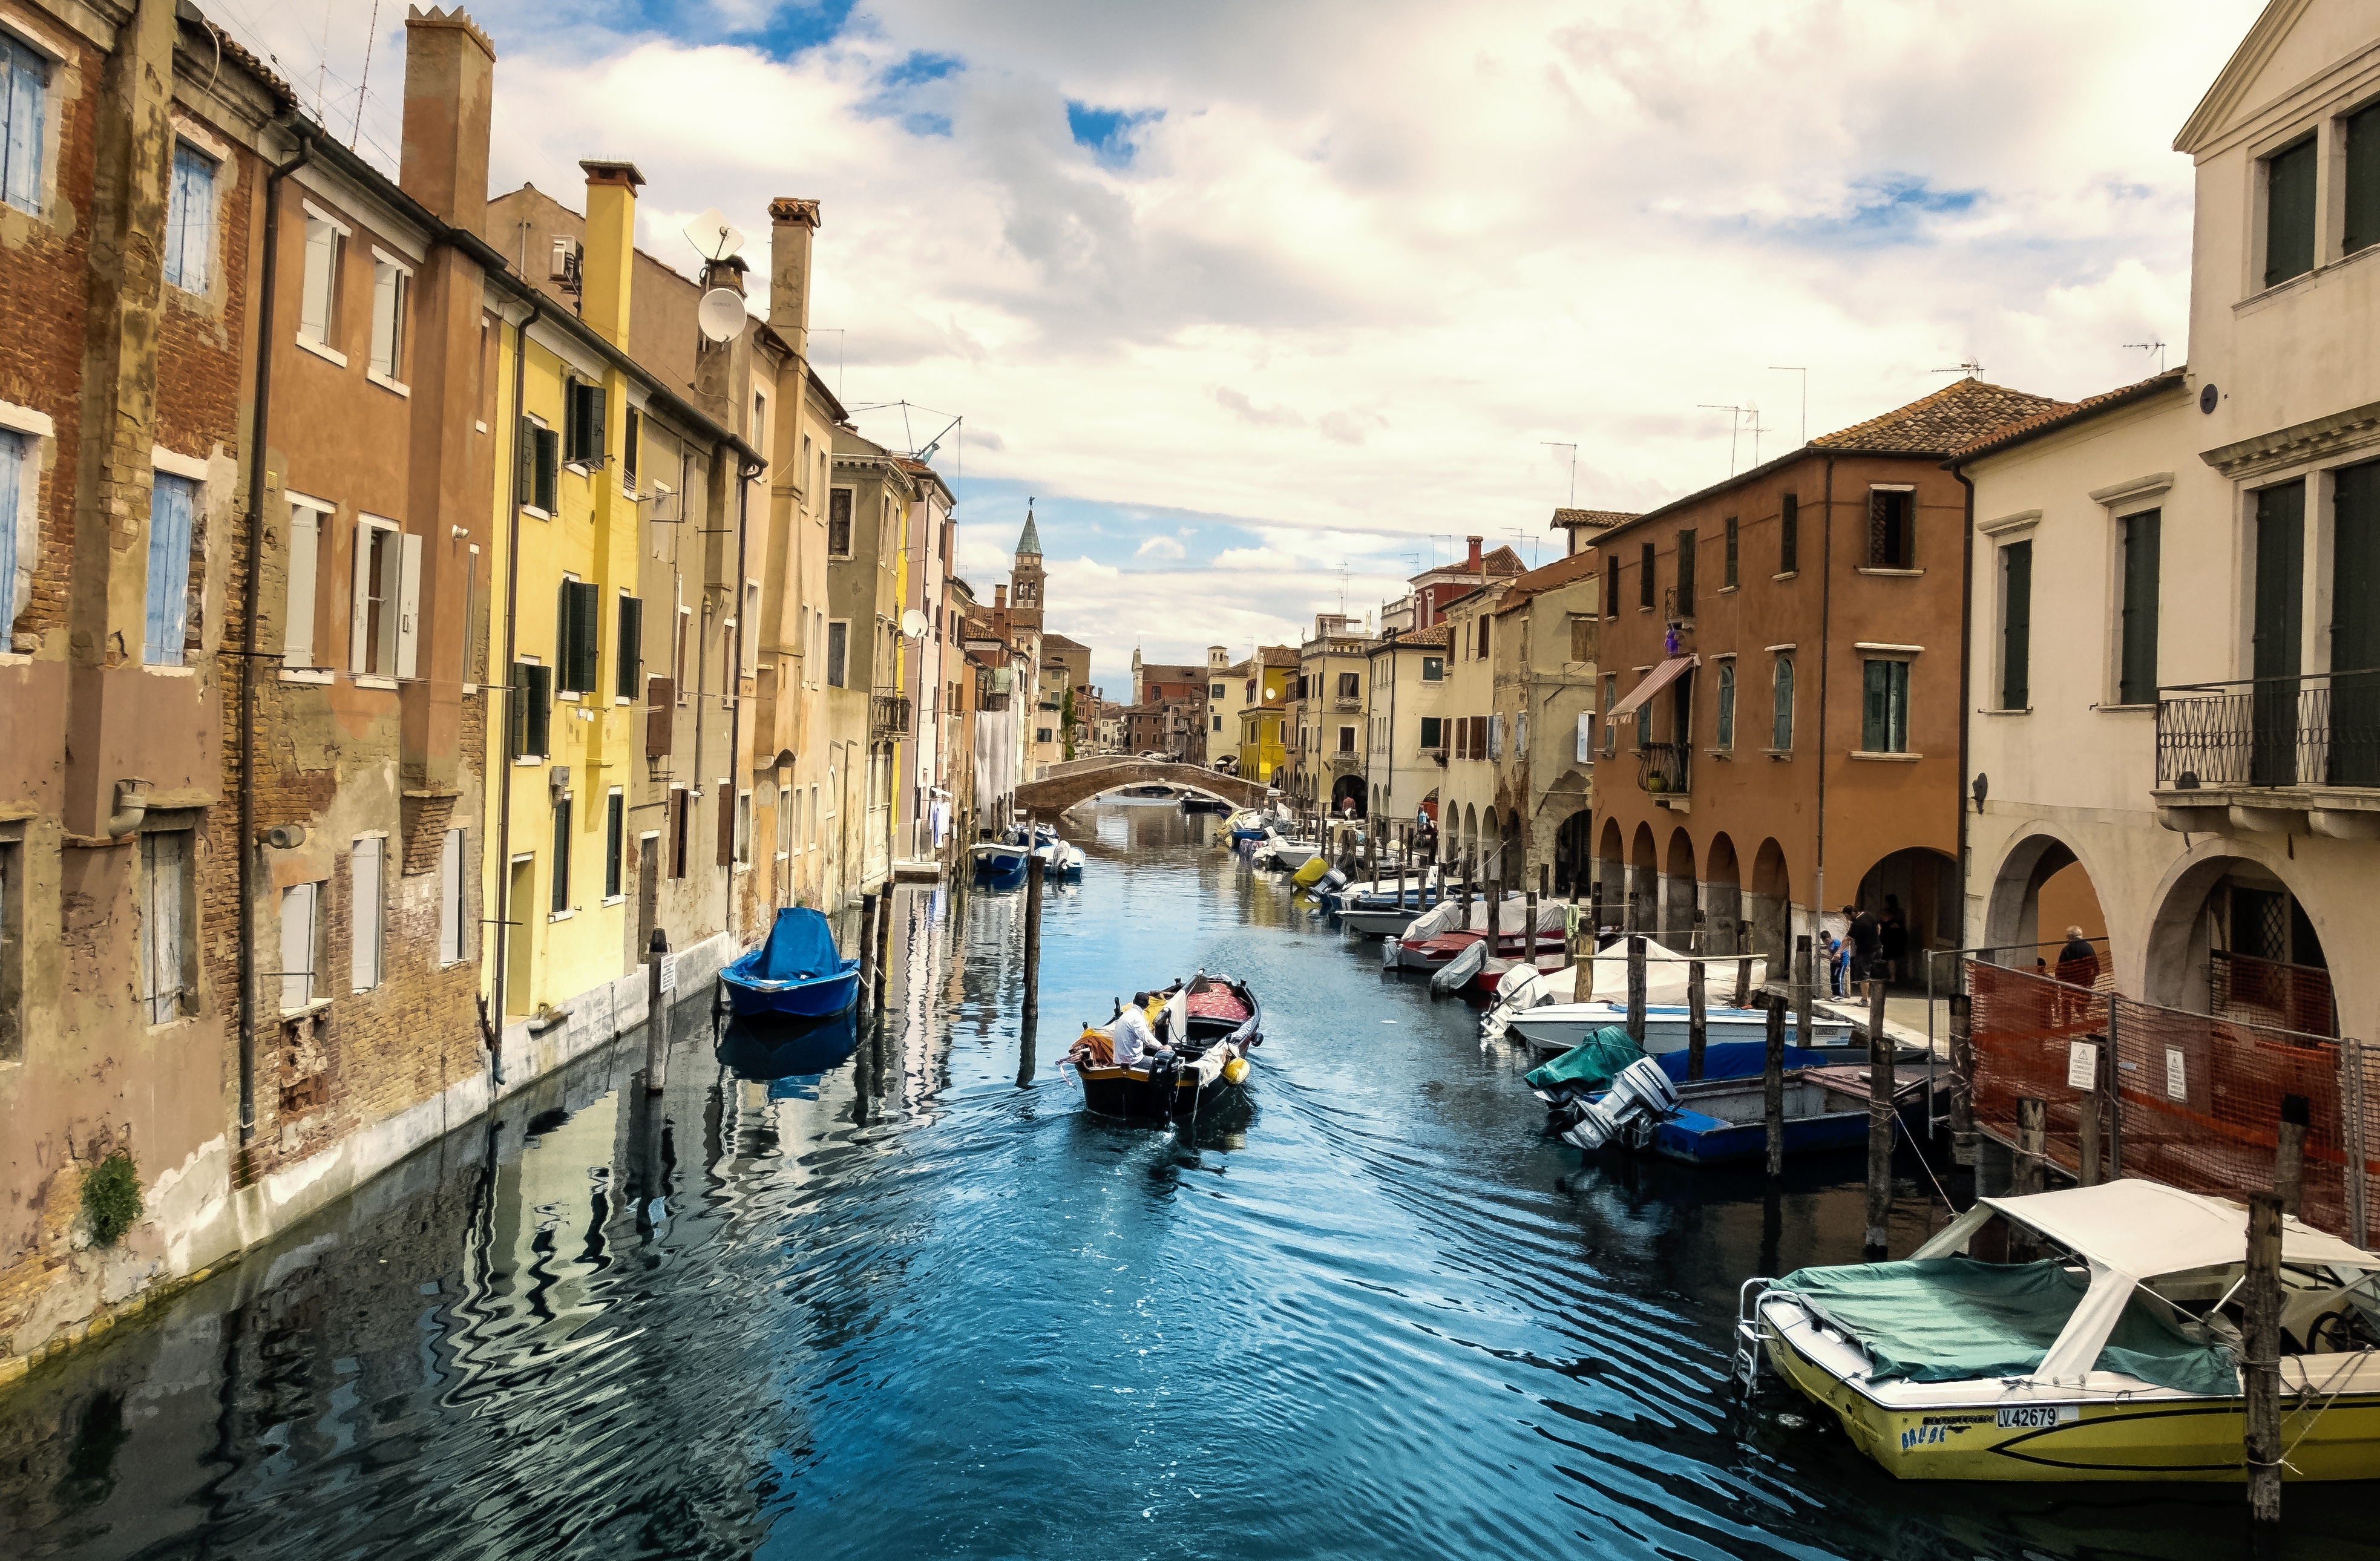
water, boat, town, city, atmosphere, canal, ship, cityscape, vacation, travel, boot, vehicle, italy, waterway, body of water, homes, channel, gondola, neighbourhood, landform, geographical feature, chiorggia